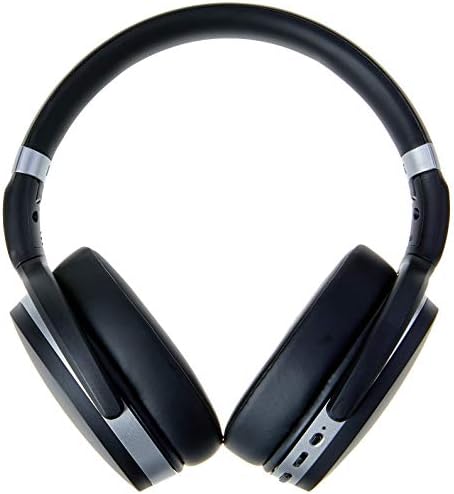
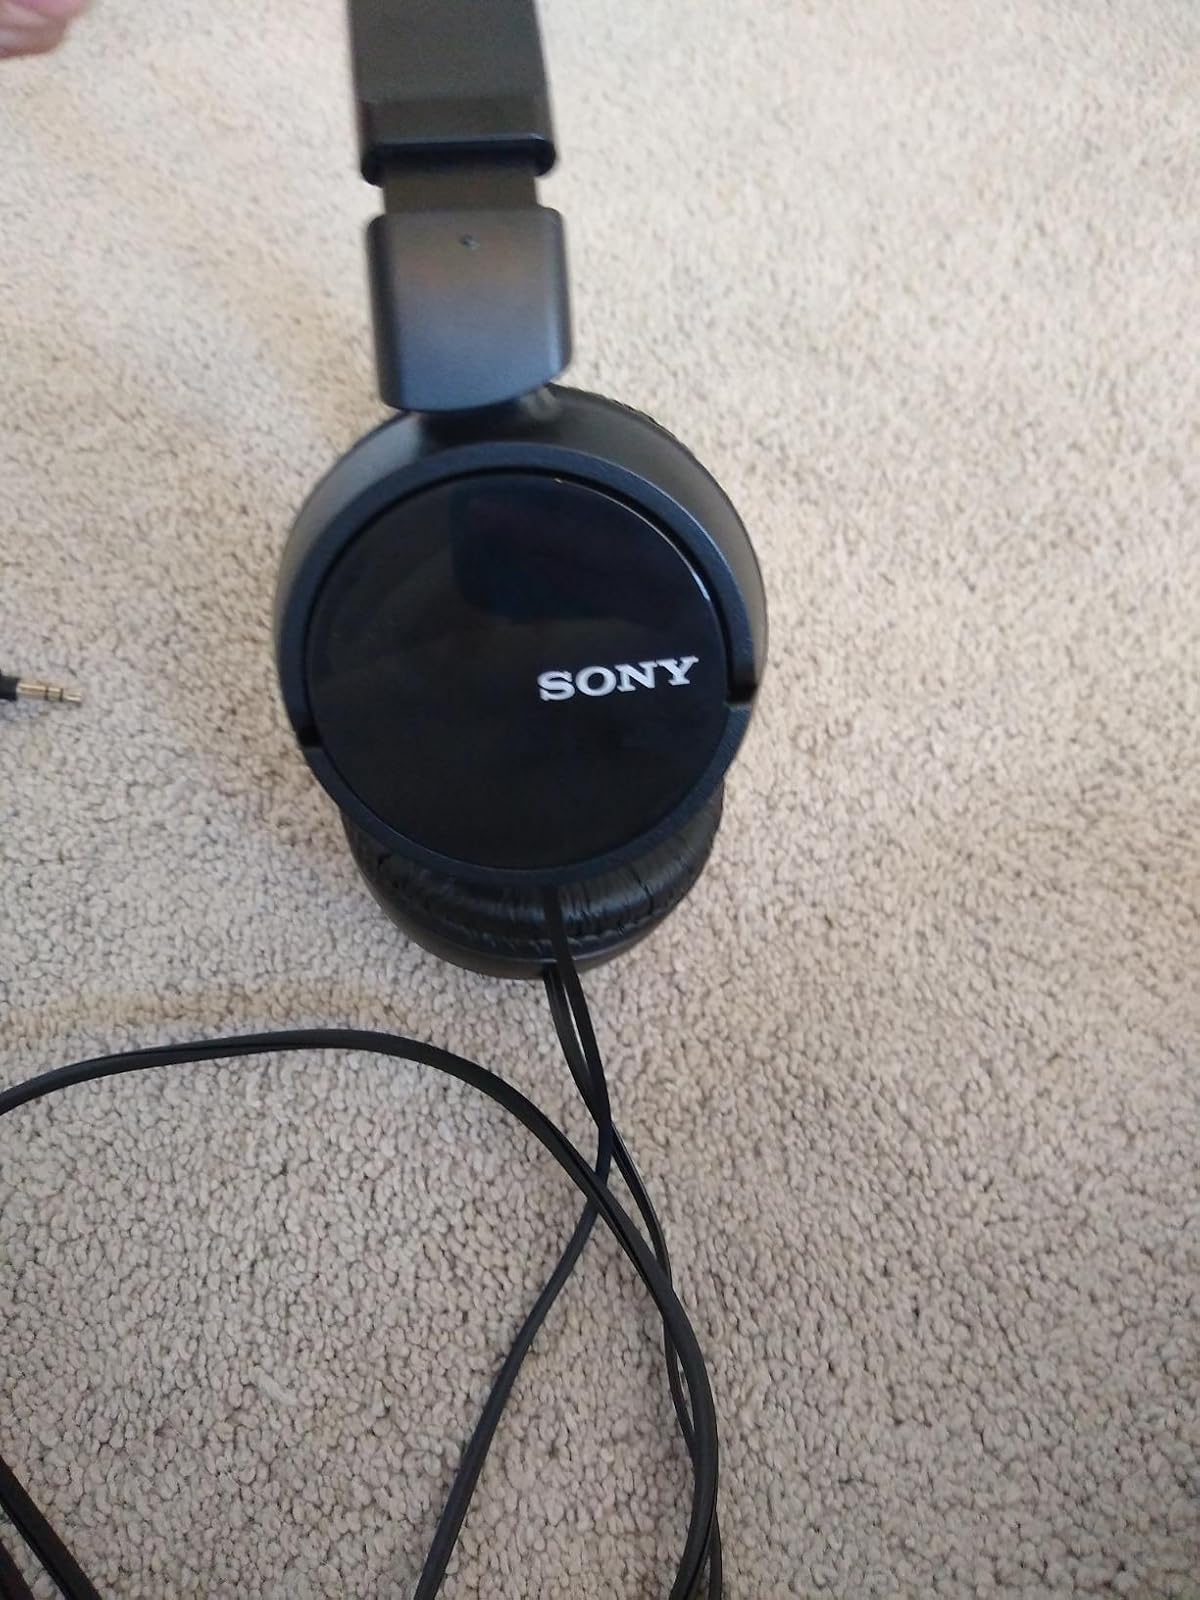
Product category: headphones
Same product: no